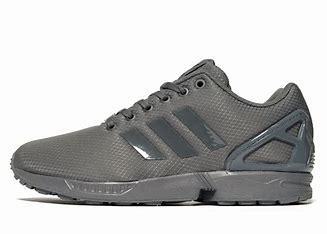
Brand: Adidas
Model: ZX Flux